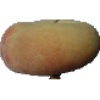
Label: peach_flat